La Sabana Metropolitan Park

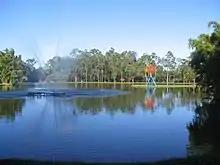
Fountain and ornamental pond, with contemporary sculpture

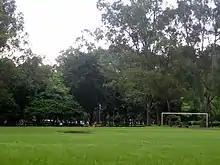
Park trees and football field

La Sabana Metropolitan Park is located in downtown San José, Costa Rica. It is the country's largest and most significant urban park. is considered "the lungs of San José" by Costa Ricans.